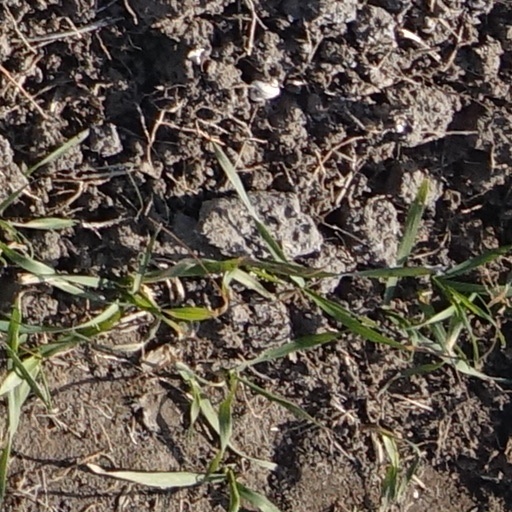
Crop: wheat